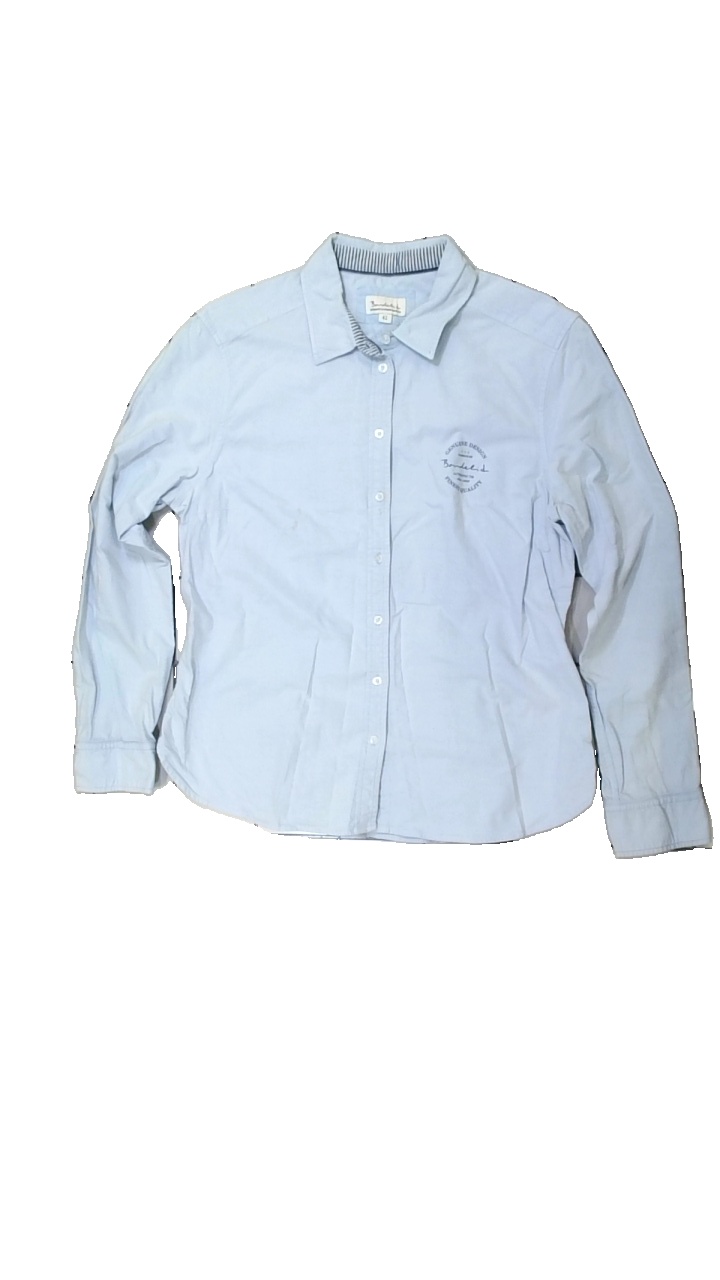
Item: Shirt (Ladies)
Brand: Bondelid
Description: blå skjorta med logga fram, fläckar fram
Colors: Blue
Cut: Regular
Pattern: Logo print
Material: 100% cotton
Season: All
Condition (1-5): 3
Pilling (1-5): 5
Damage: fläckar
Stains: Major
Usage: Export
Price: <50